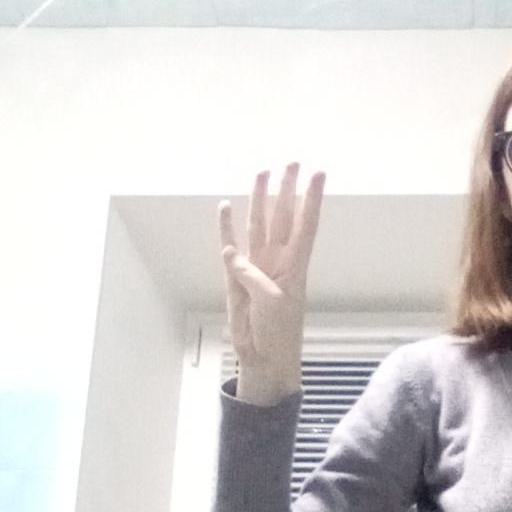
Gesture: four